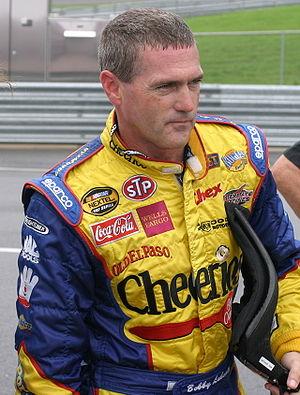
Bobby Labonte est un pilote américain de NASCAR né le 8 mai 1964 à Corpus Christi, Texas.